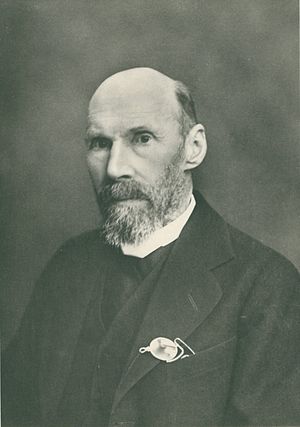
Kristian Kaalund
Kristian Kaalund